Bag Limit

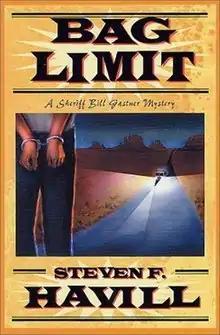
First edition

Bag Limit is a crime novel written by Steven F. Havill. It is a first person view story of a reluctant sheriff of Posados County named Bill Gastner.